Edna Purviance

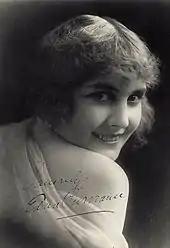
Purviance in "Photoplay" magazine, 1915

In 1915, Purviance was working as a stenographer in San Francisco when actor and director Charlie Chaplin was working on his second film with Essanay Studios, working out of Niles, California, 28 miles (45 km) southeast of San Francisco, in Southern Alameda County. He was looking for a leading lady for "A Night Out".